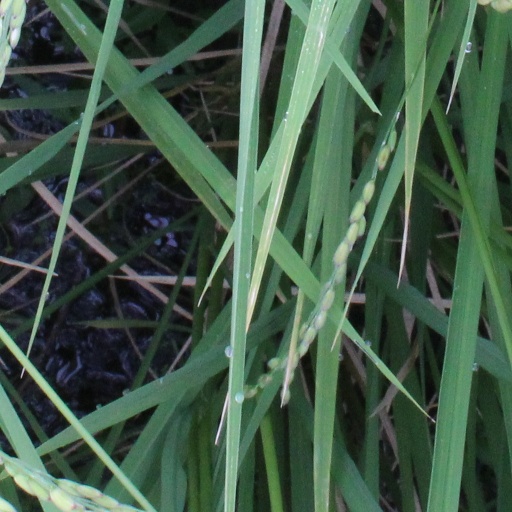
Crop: rice